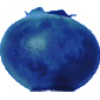
Label: Huckleberry 1